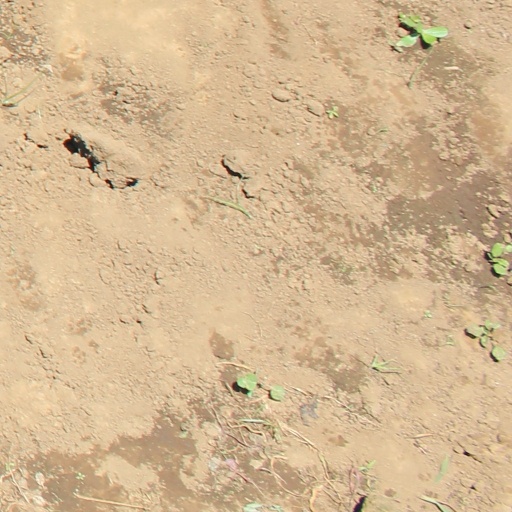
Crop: soybean